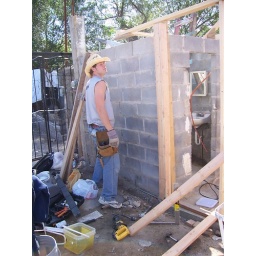
Rosies - building in a bathroom